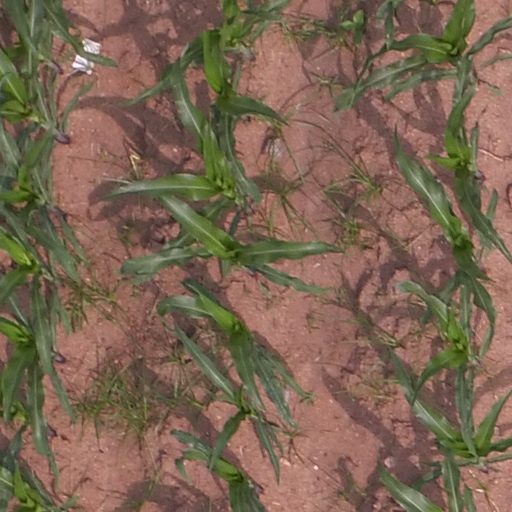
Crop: maize; corn